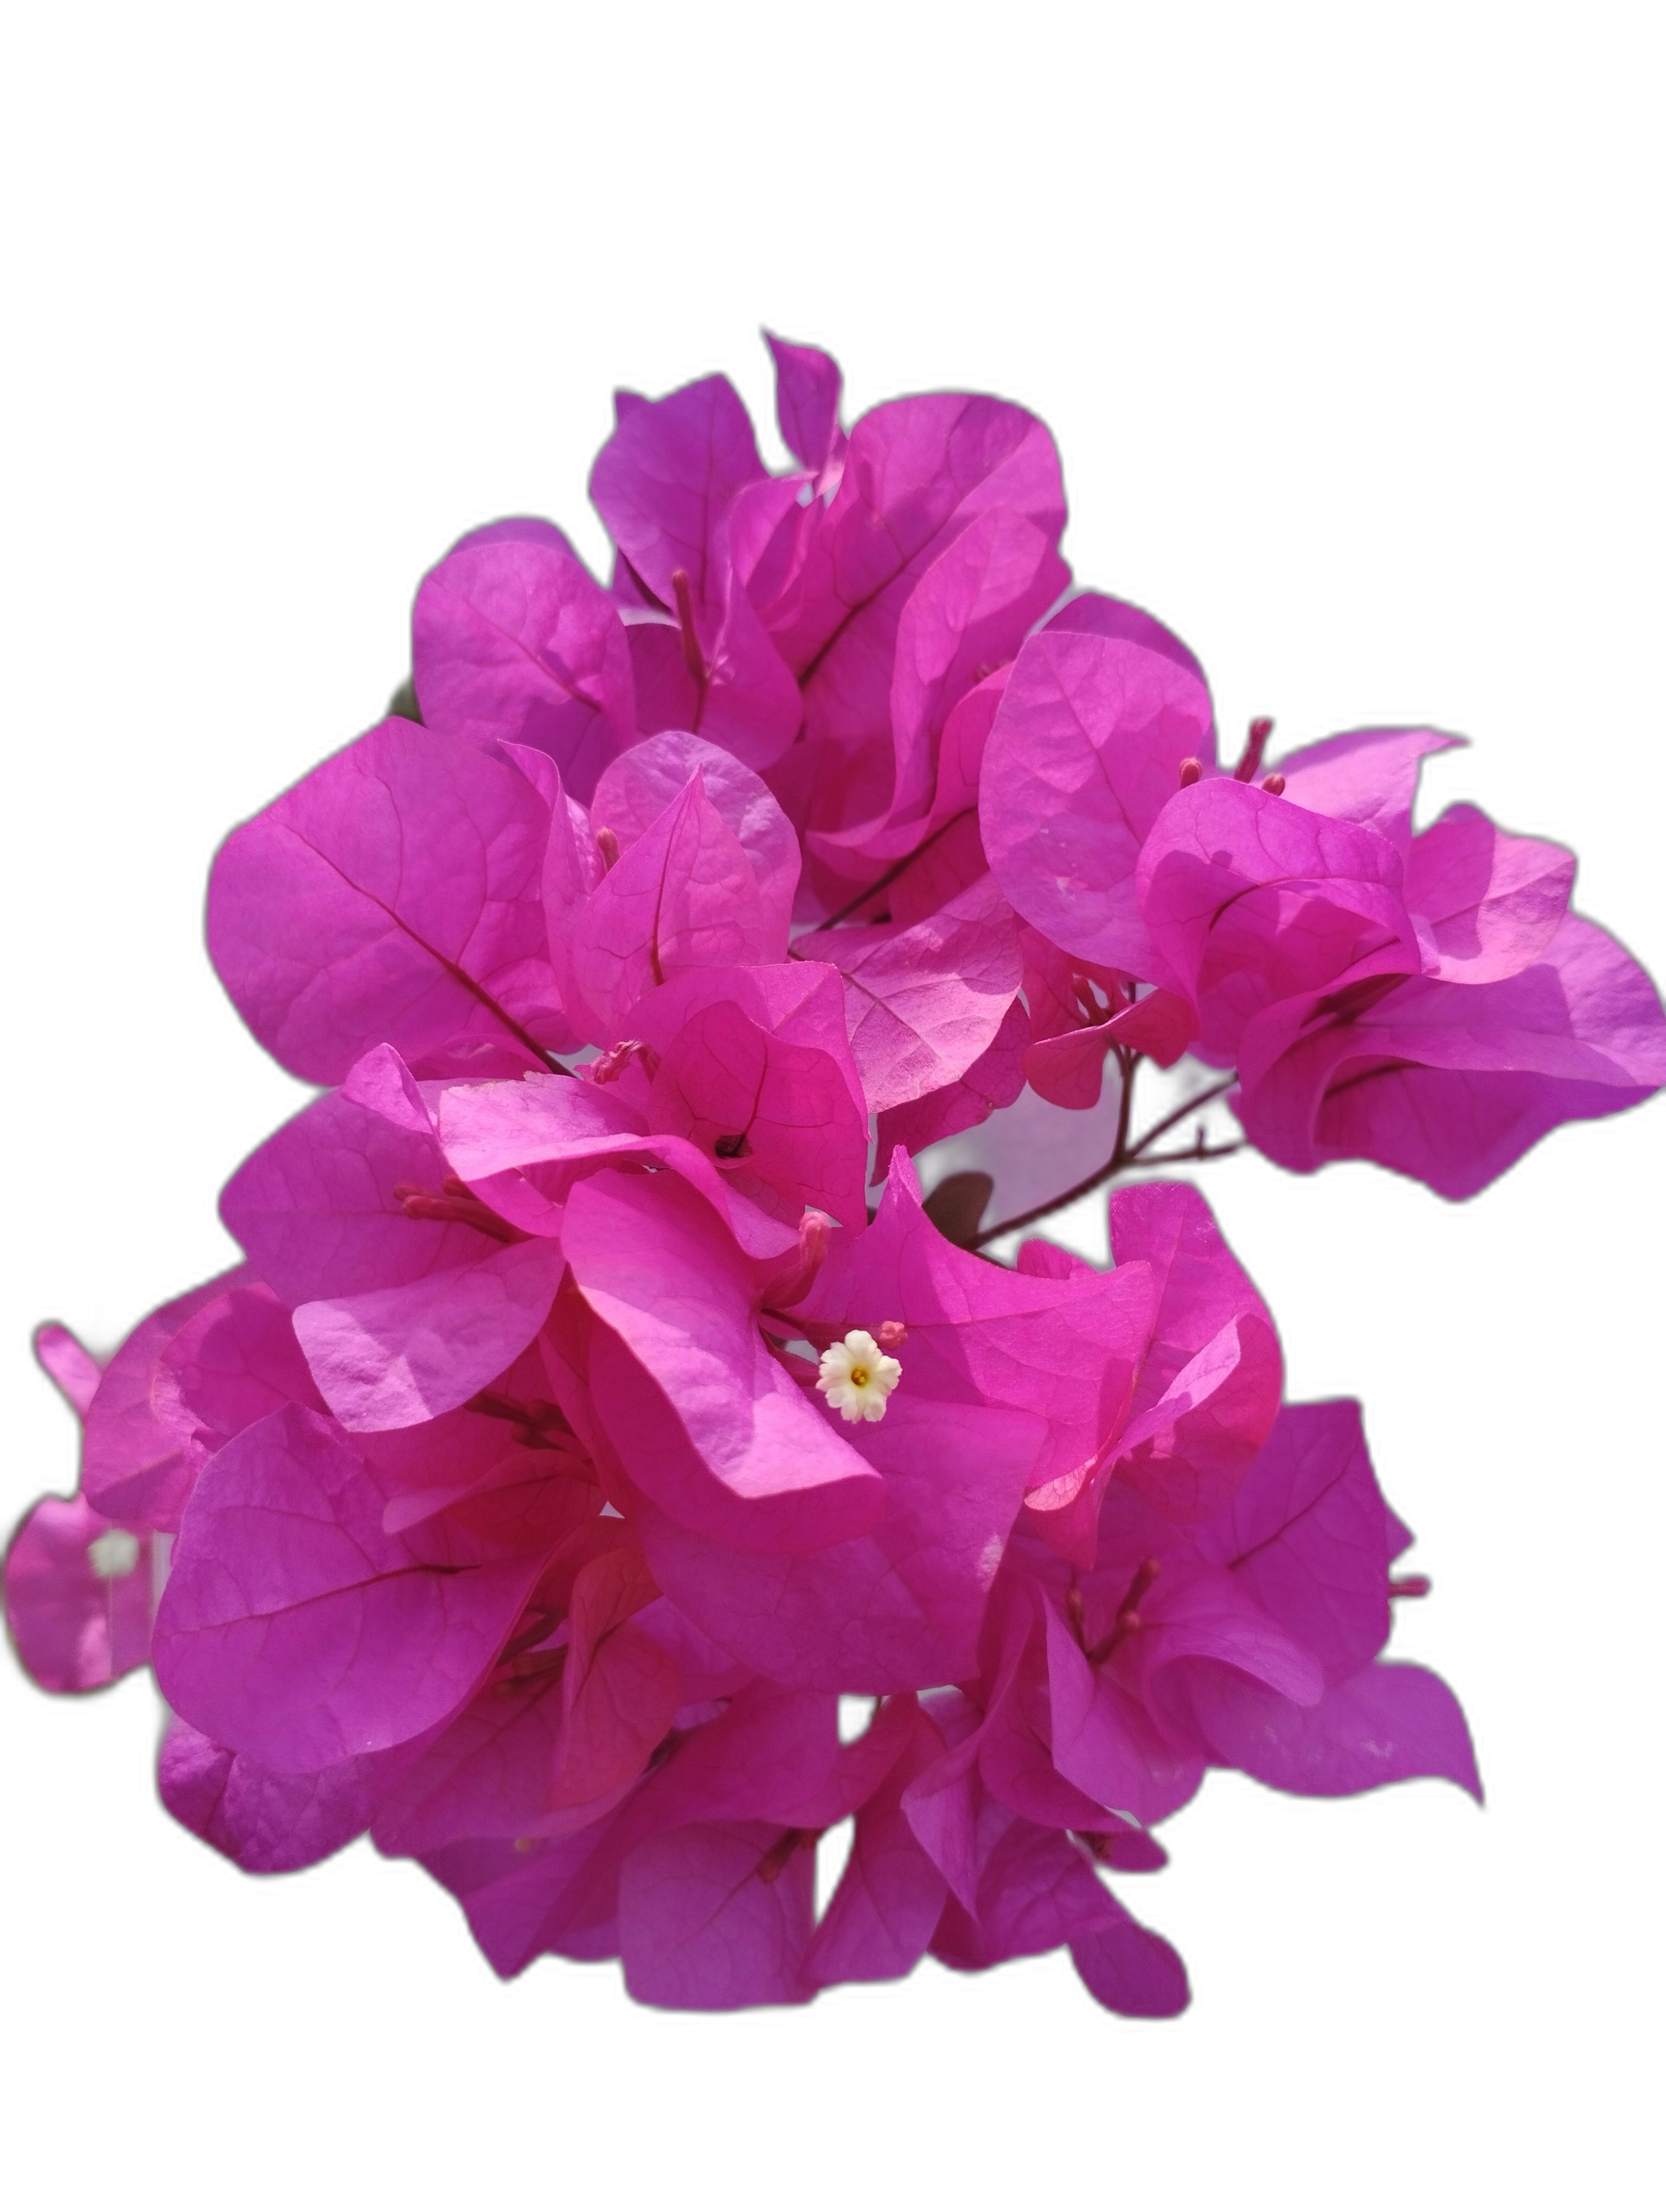
Label: Bougainvillea